Dashamukha

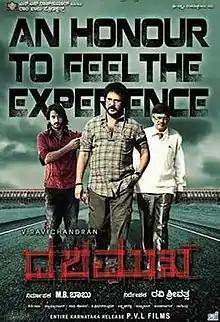
Promotional poster

legal drama film directed by Ravi Srivatsa. It has an ensemble cast including V. Ravichandran, Ananth Nag, Devaraj, Avinash, Ravi Kale, Chetan Kumar, Aakanksha Mansukhani and Saritha. The film's score is composed by Sadhu Kokila while the songs are composed by Sridhar V. Sambhram. The film's theatrical release was on 13 April 2012. It is a remake of English film "12 Angry Men".